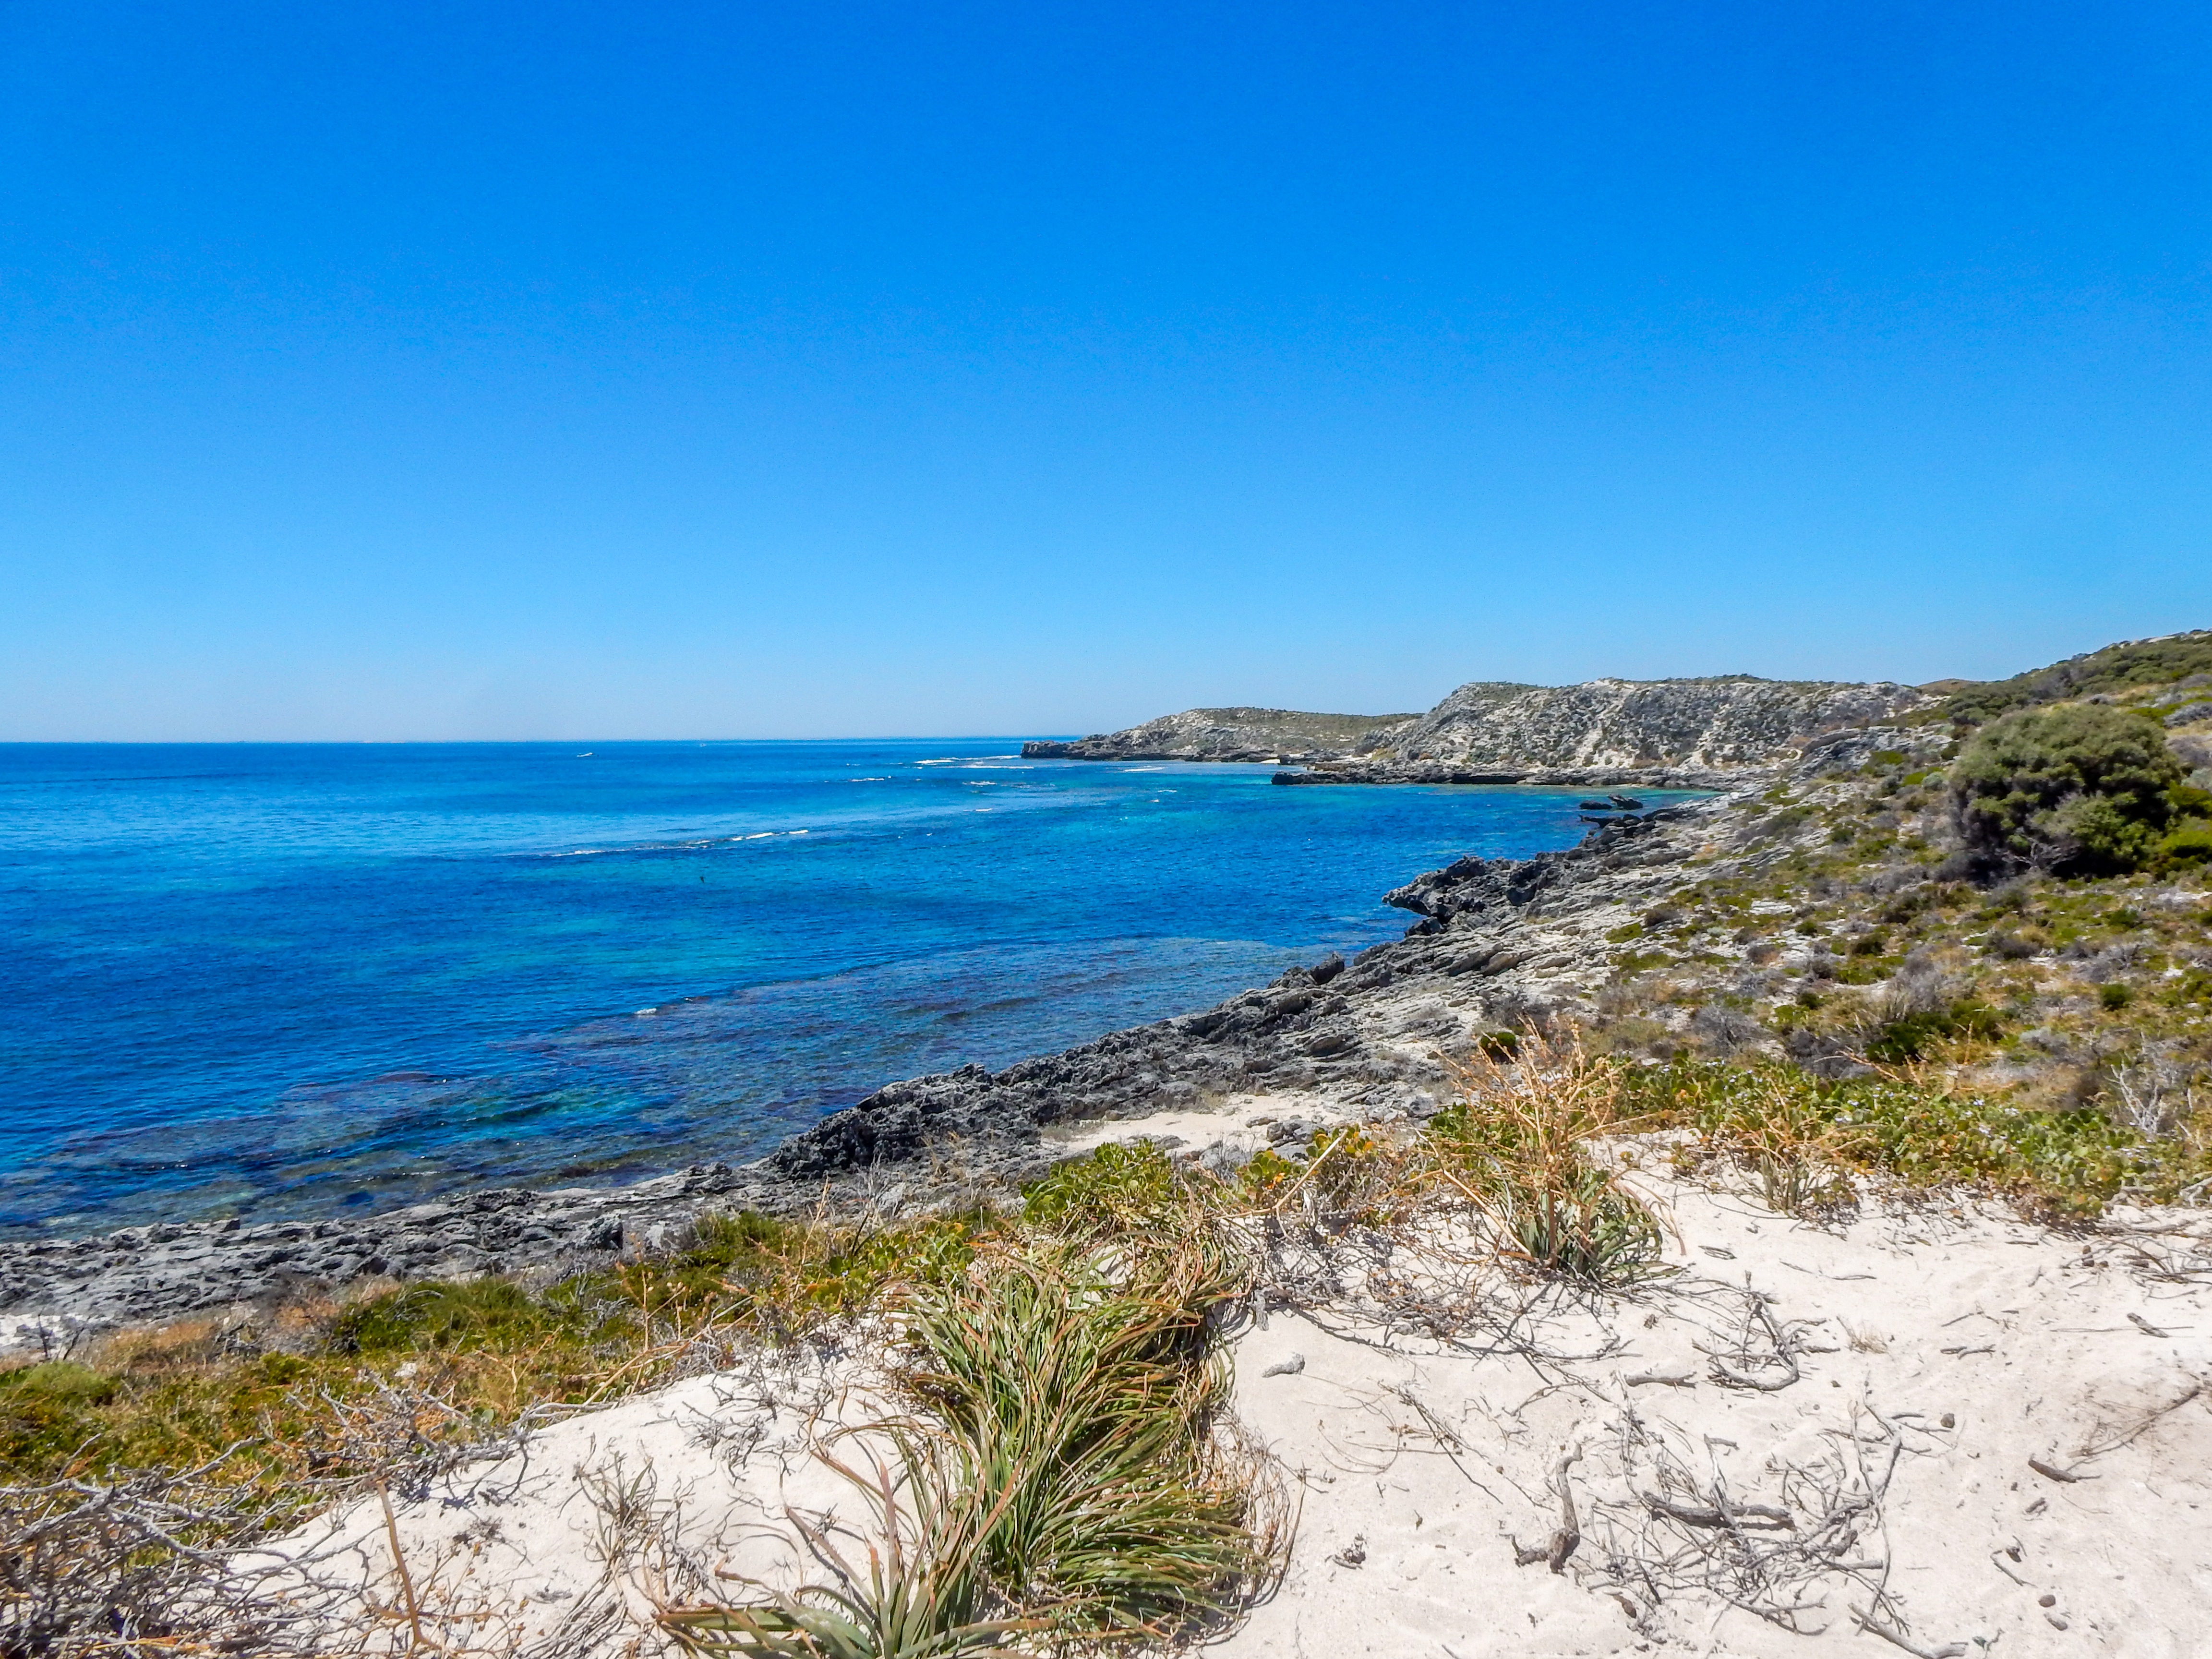
beach, landscape, sea, coast, sand, rock, ocean, dune, shore, vacation, cliff, bush, cove, bay, island, iceland, terrain, body of water, australia, booked, cape, wa, landform, western australia, west australia, bushland, rottnest island, rottnest, wadjemup, rott nest iceland